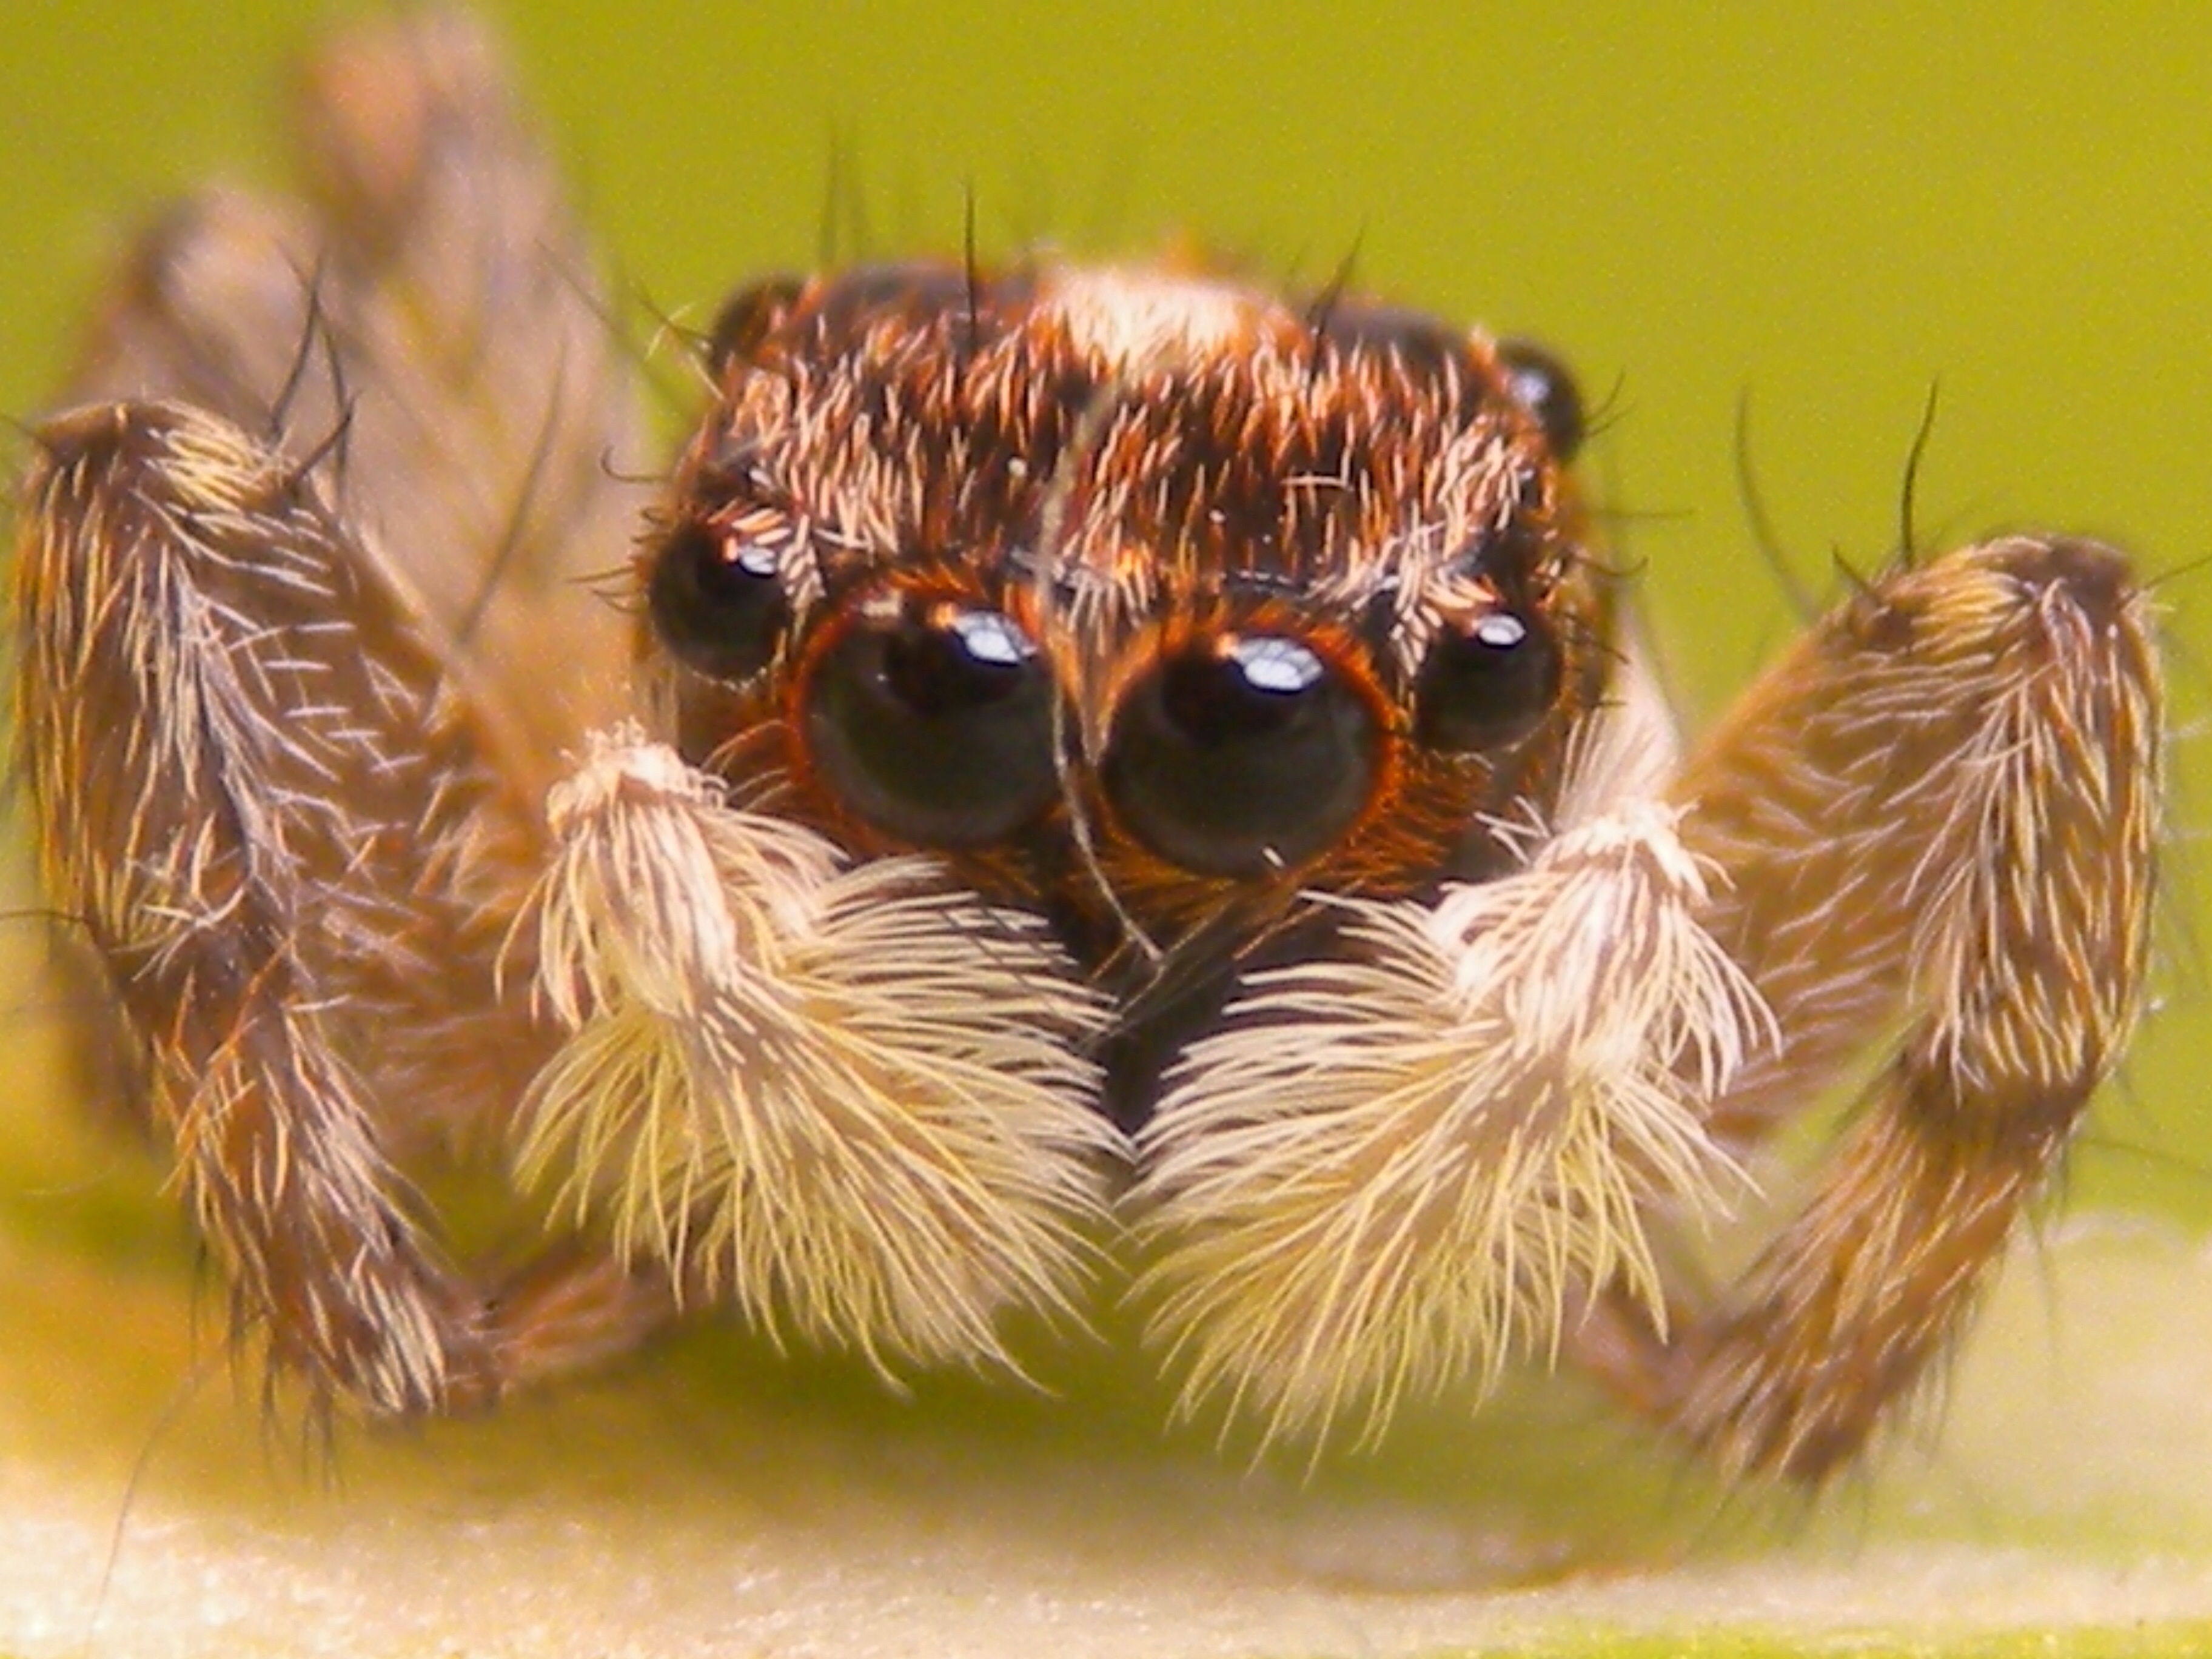
photography, fly, insect, fauna, invertebrate, close up, spider, macro photography, arthropod, moths and butterflies